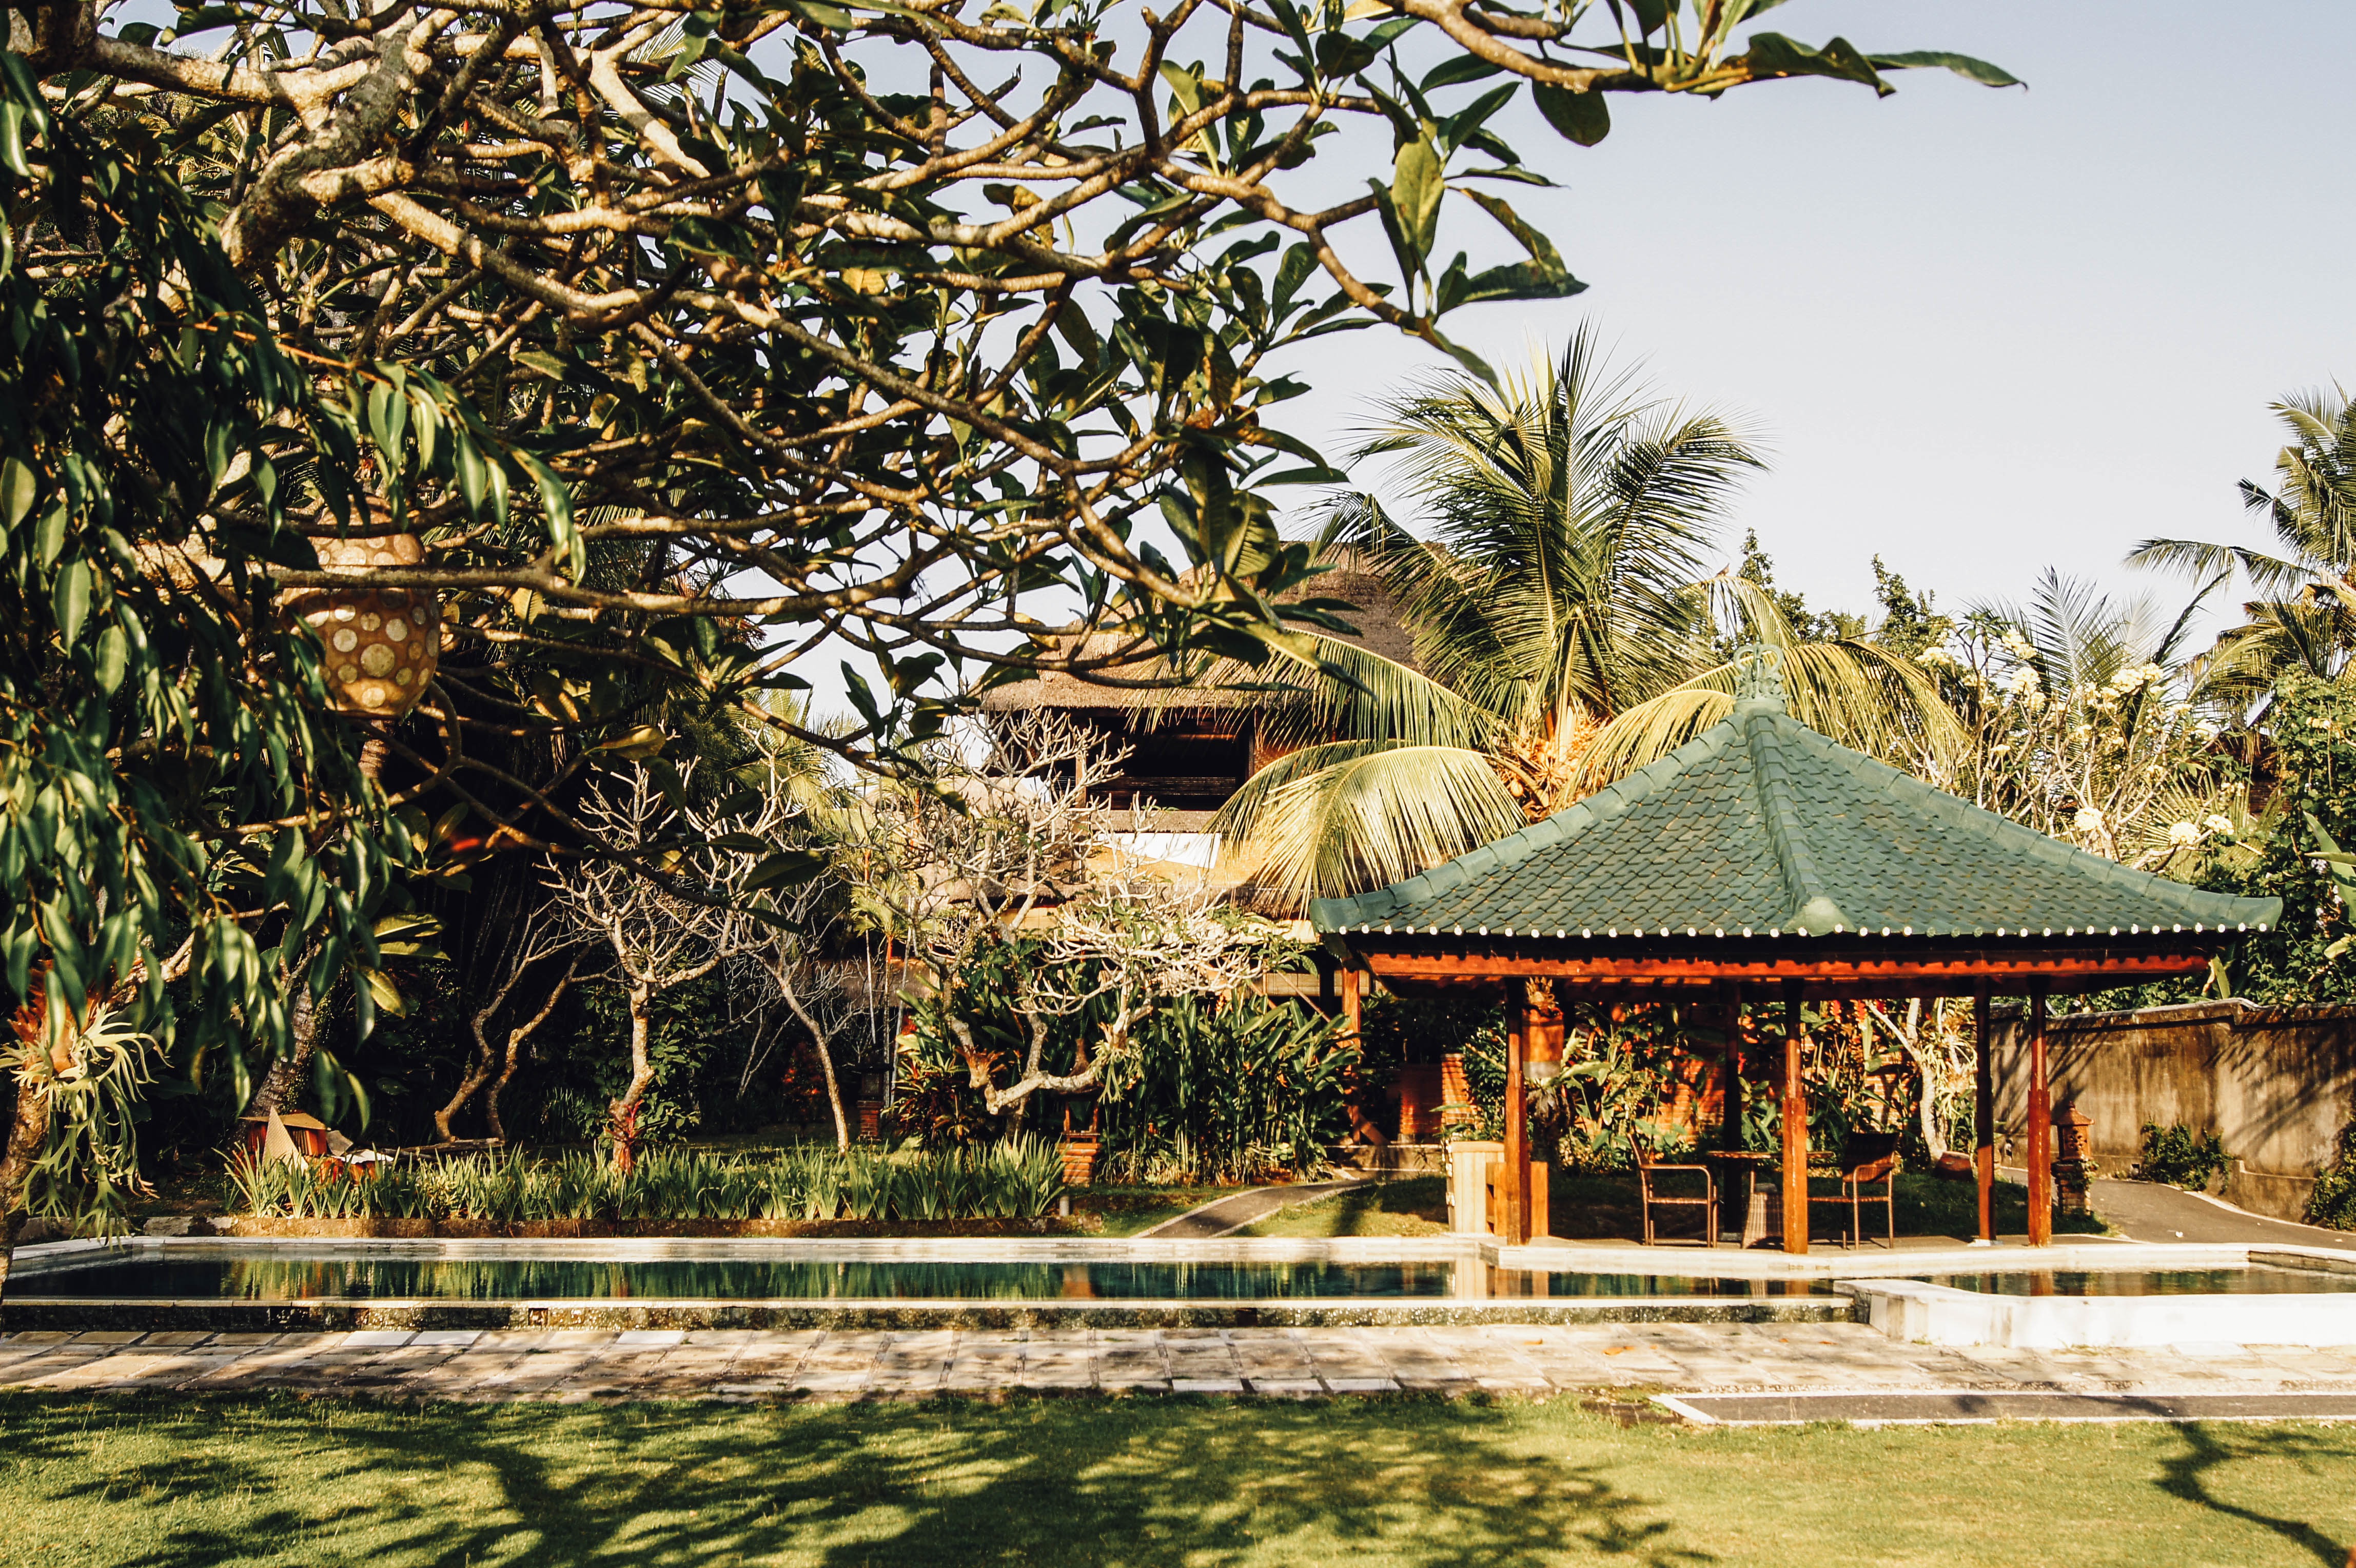
mansion, house, sunlight, palace, home, jungle, tropical, gazebo, botany, garden, trees, temple, resort, botanical garden, estate, manicured lawn